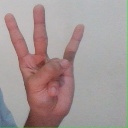
अक्षर: क्ष